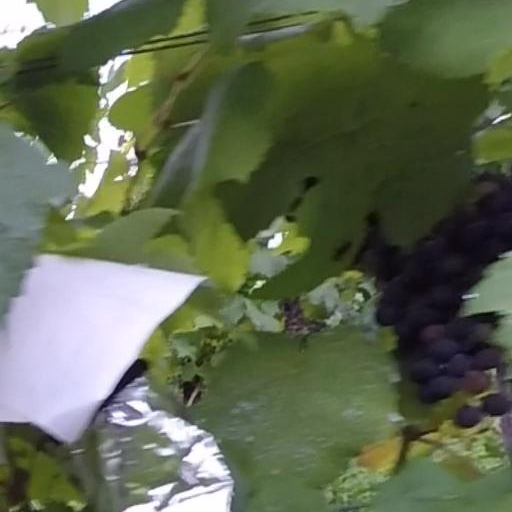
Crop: grape